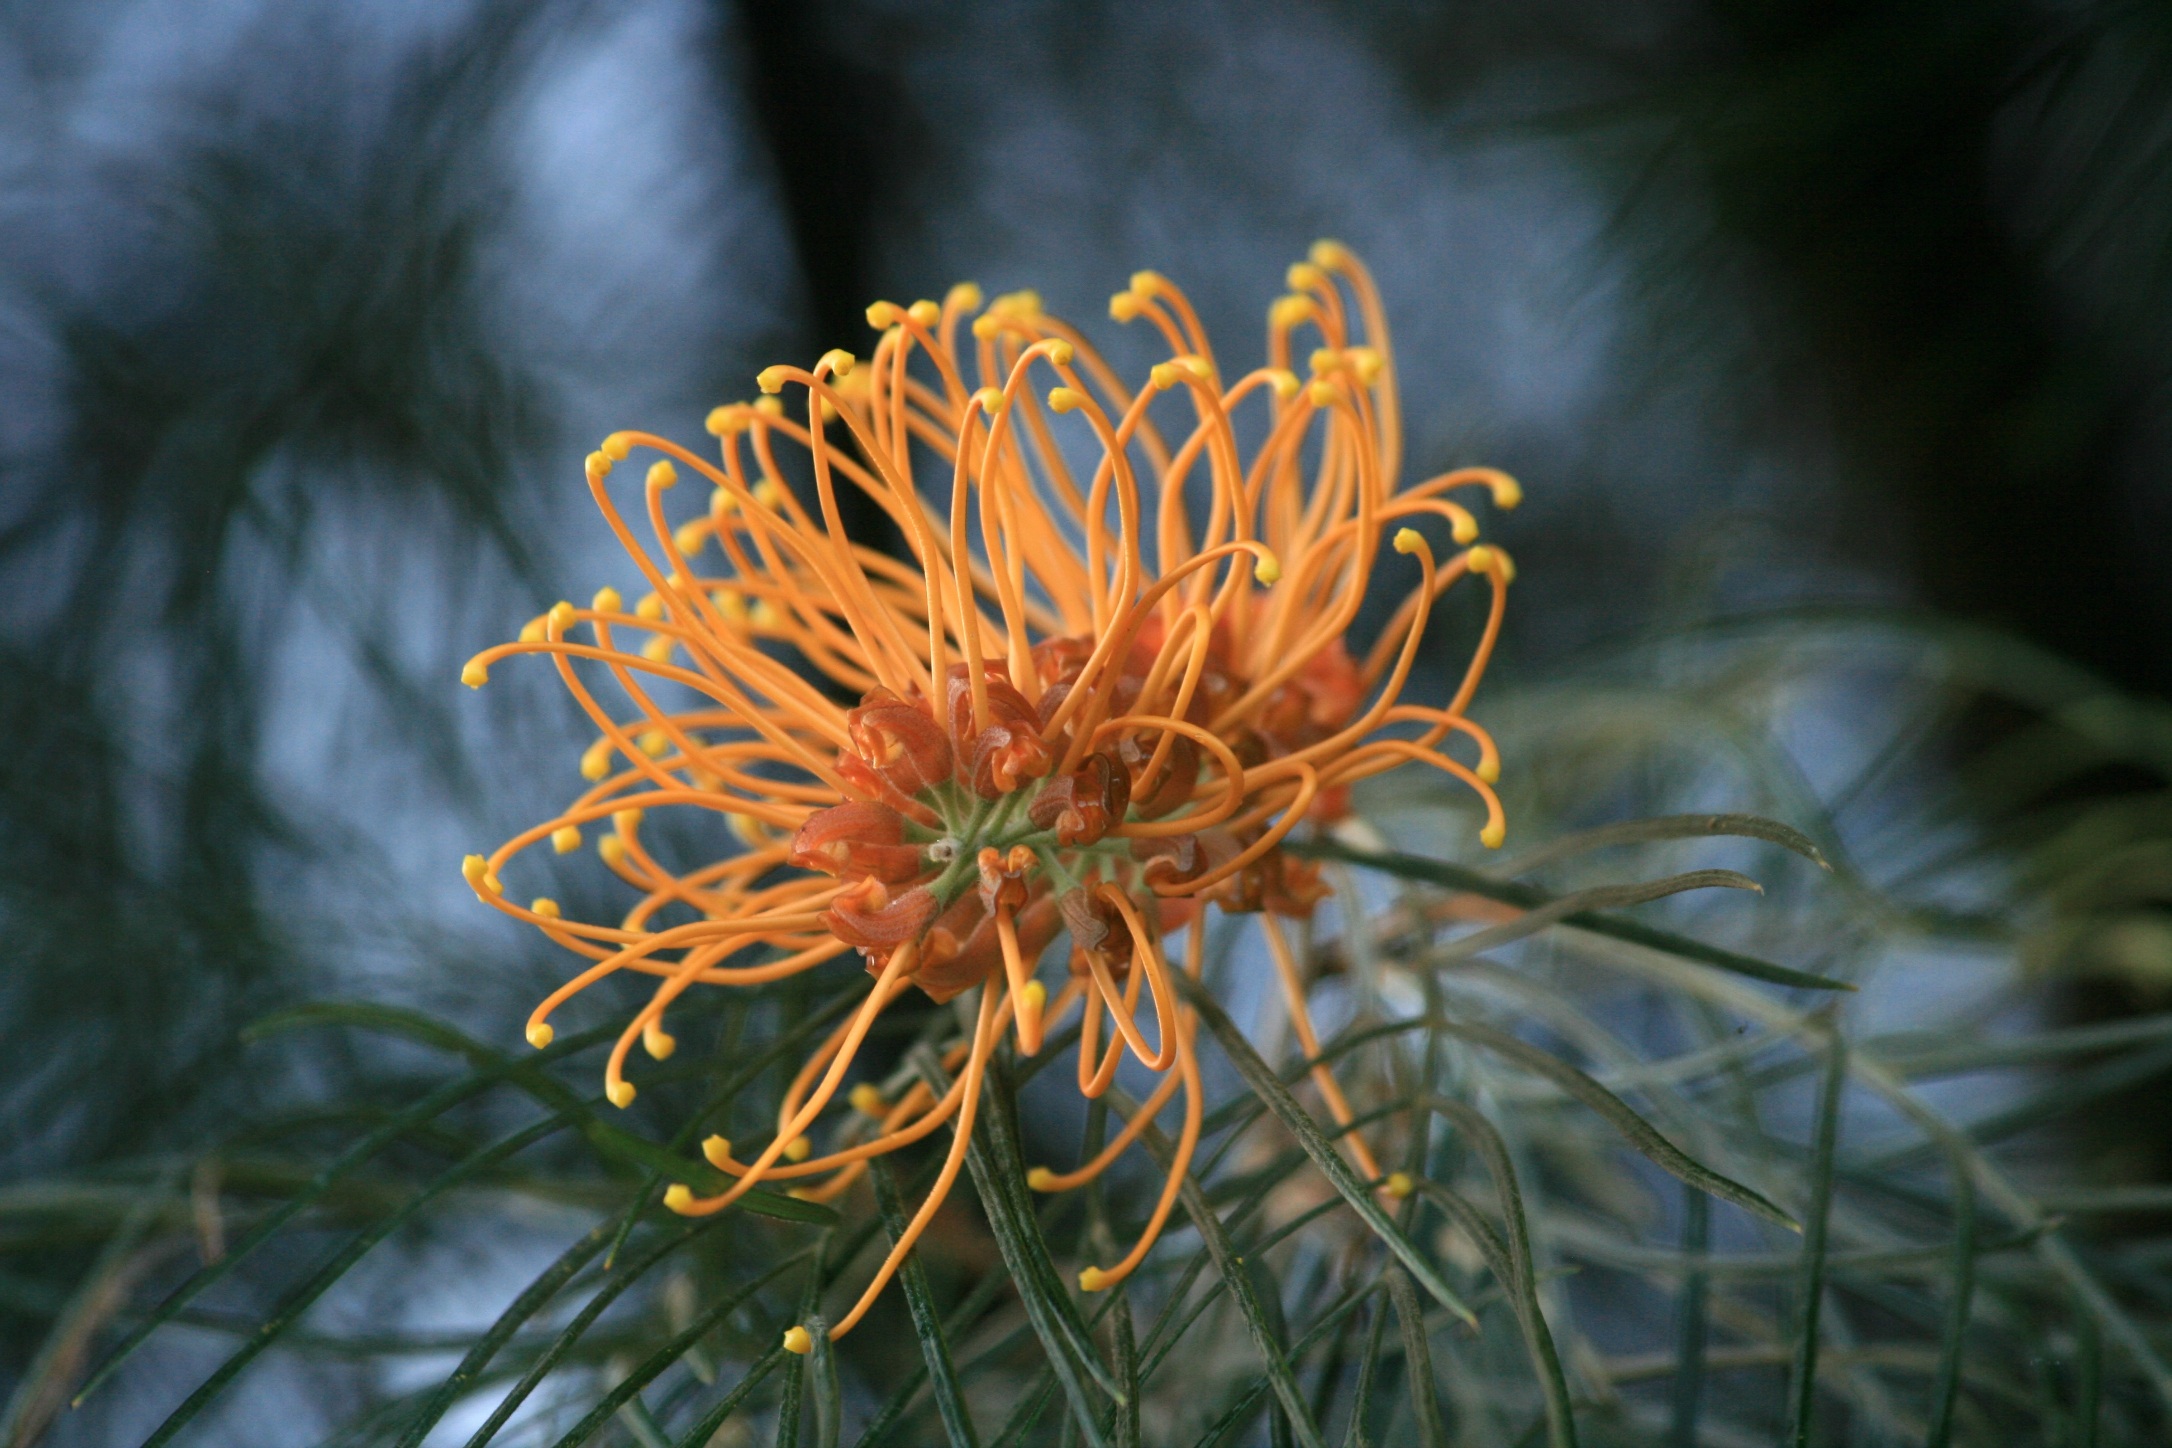
nature, branch, blossom, plant, leaf, flower, petal, bloom, bush, orange, color, autumn, botany, yellow, garden, flora, wildflower, close up, native, australian, bright, macro photography, flowering plant, daisy family, land plant